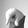
ASL letter: Q